Littlemore

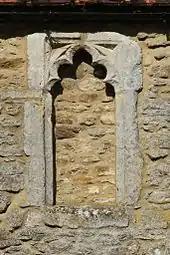
A blocked 15th-century window of the dormitory range of the former priory, now Minchery Farmhouse

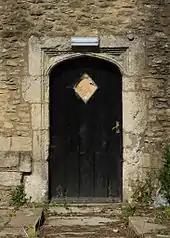
East door of the dormitory range of the former priory

Early in the 12th century Sir Robert de Sandford founded a priory of Benedictine nuns on a piece of land called Cherley. It was dedicated originally to Saints Mary, Nicholas and Edmund, but within a few years this was reduced to only St Nicholas. The location of Cherley was described variously as Sandford or Littlemore until the middle of the 13th century, after which it was referred to always as Littlemore. Sir Robert endowed the priory with six virgates of land in Sandford parish. Subsequent members of the de Sandford family made further endowments: another nine virgates of land in Sandford, 10 shillings a year from Wytham, tithes from Bayworth and Lambourn, and land at Garsington, Kennington, Sydenham, Oxfordshire and Liverton in the parish of Chilton. At one time the priory also claimed the advowson of St Mary's parish church at Puttenham, Hertfordshire and held land at "Bureweya" or "Bergheia" (Barway) in the parish of Soham in Cambridgeshire. King Henry III paid 40 shillings a year to maintain a "prebendaria" at the priory and in 1232 granted the priory one hide of land at Hendred.